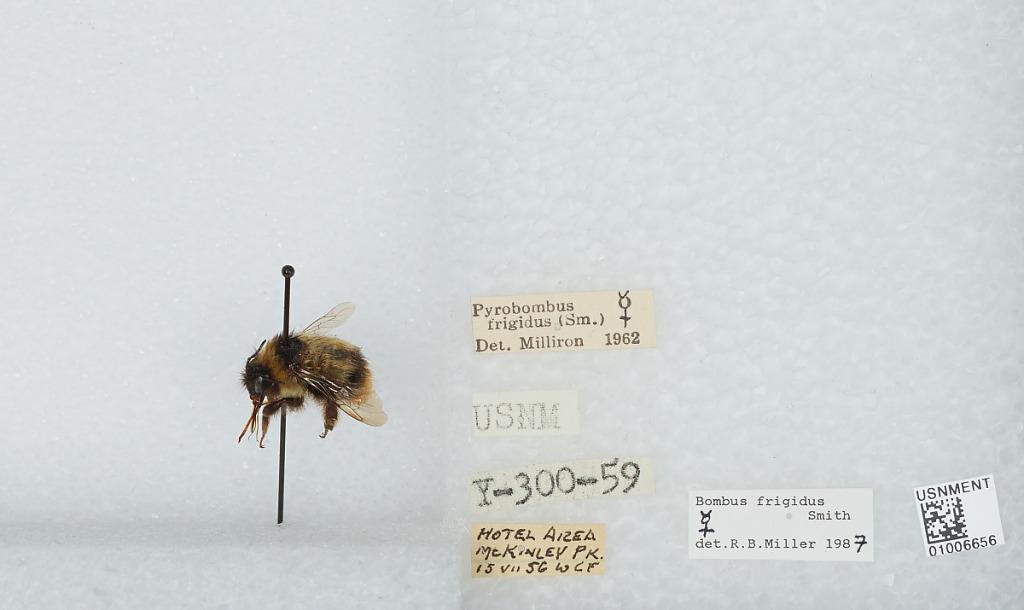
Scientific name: Bombus (Pyrobombus) frigidus Smith
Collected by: C. F.
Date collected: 1956-7-15
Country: United States
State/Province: Alaska
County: Denali
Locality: Hotel Area, McKinley Park
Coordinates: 63.6542, -148.833
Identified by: Miller, R. B.